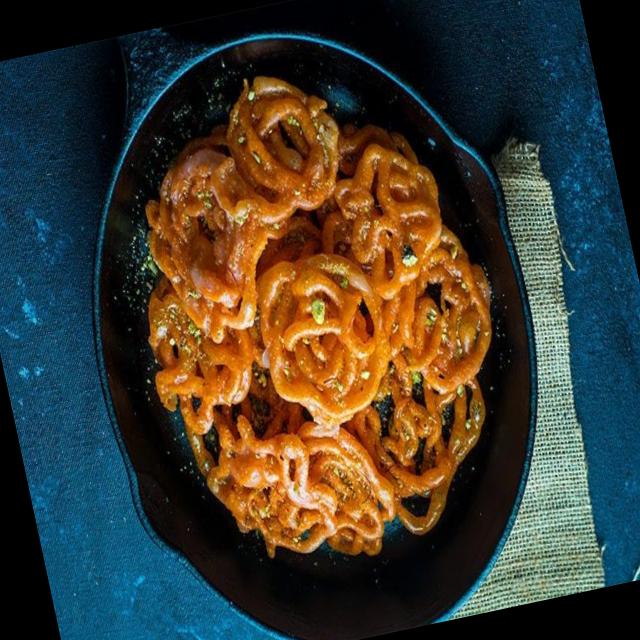
Dish: jalebi